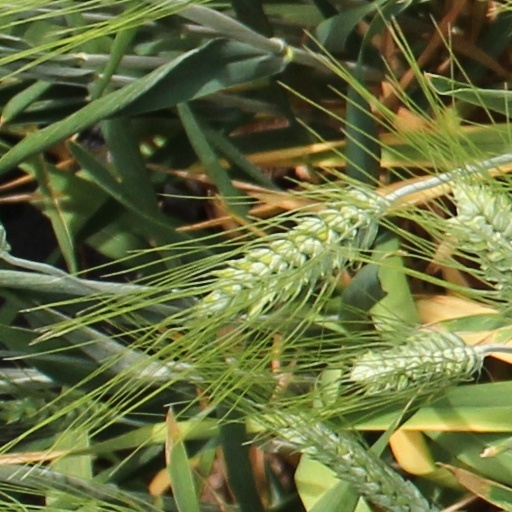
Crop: wheat